Bridges of Lyon

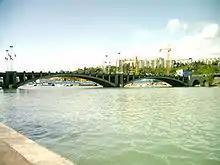
The Pasteur bridge

This railway bridge was built between 1852 and 1856 to link the Gare de Lyon-Perrache and the Gare des Brotteaux. It is also referred to as the "bridge of the Mediterranean" 'because it is part of the artery "imperial" of Chemins de fer de Paris à Lyon et à la Méditerranée (PLM).